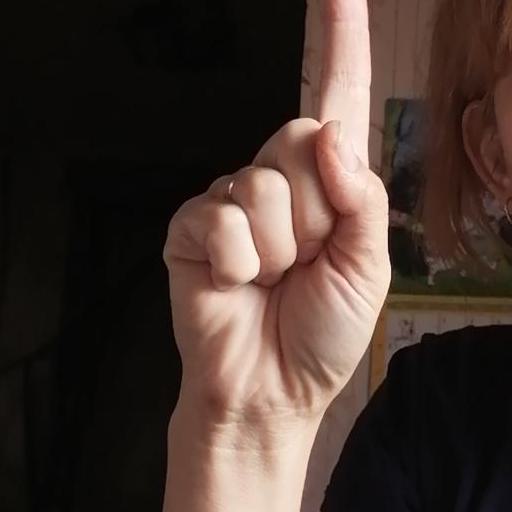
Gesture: one